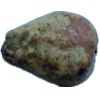
Label: Pear Stone 1